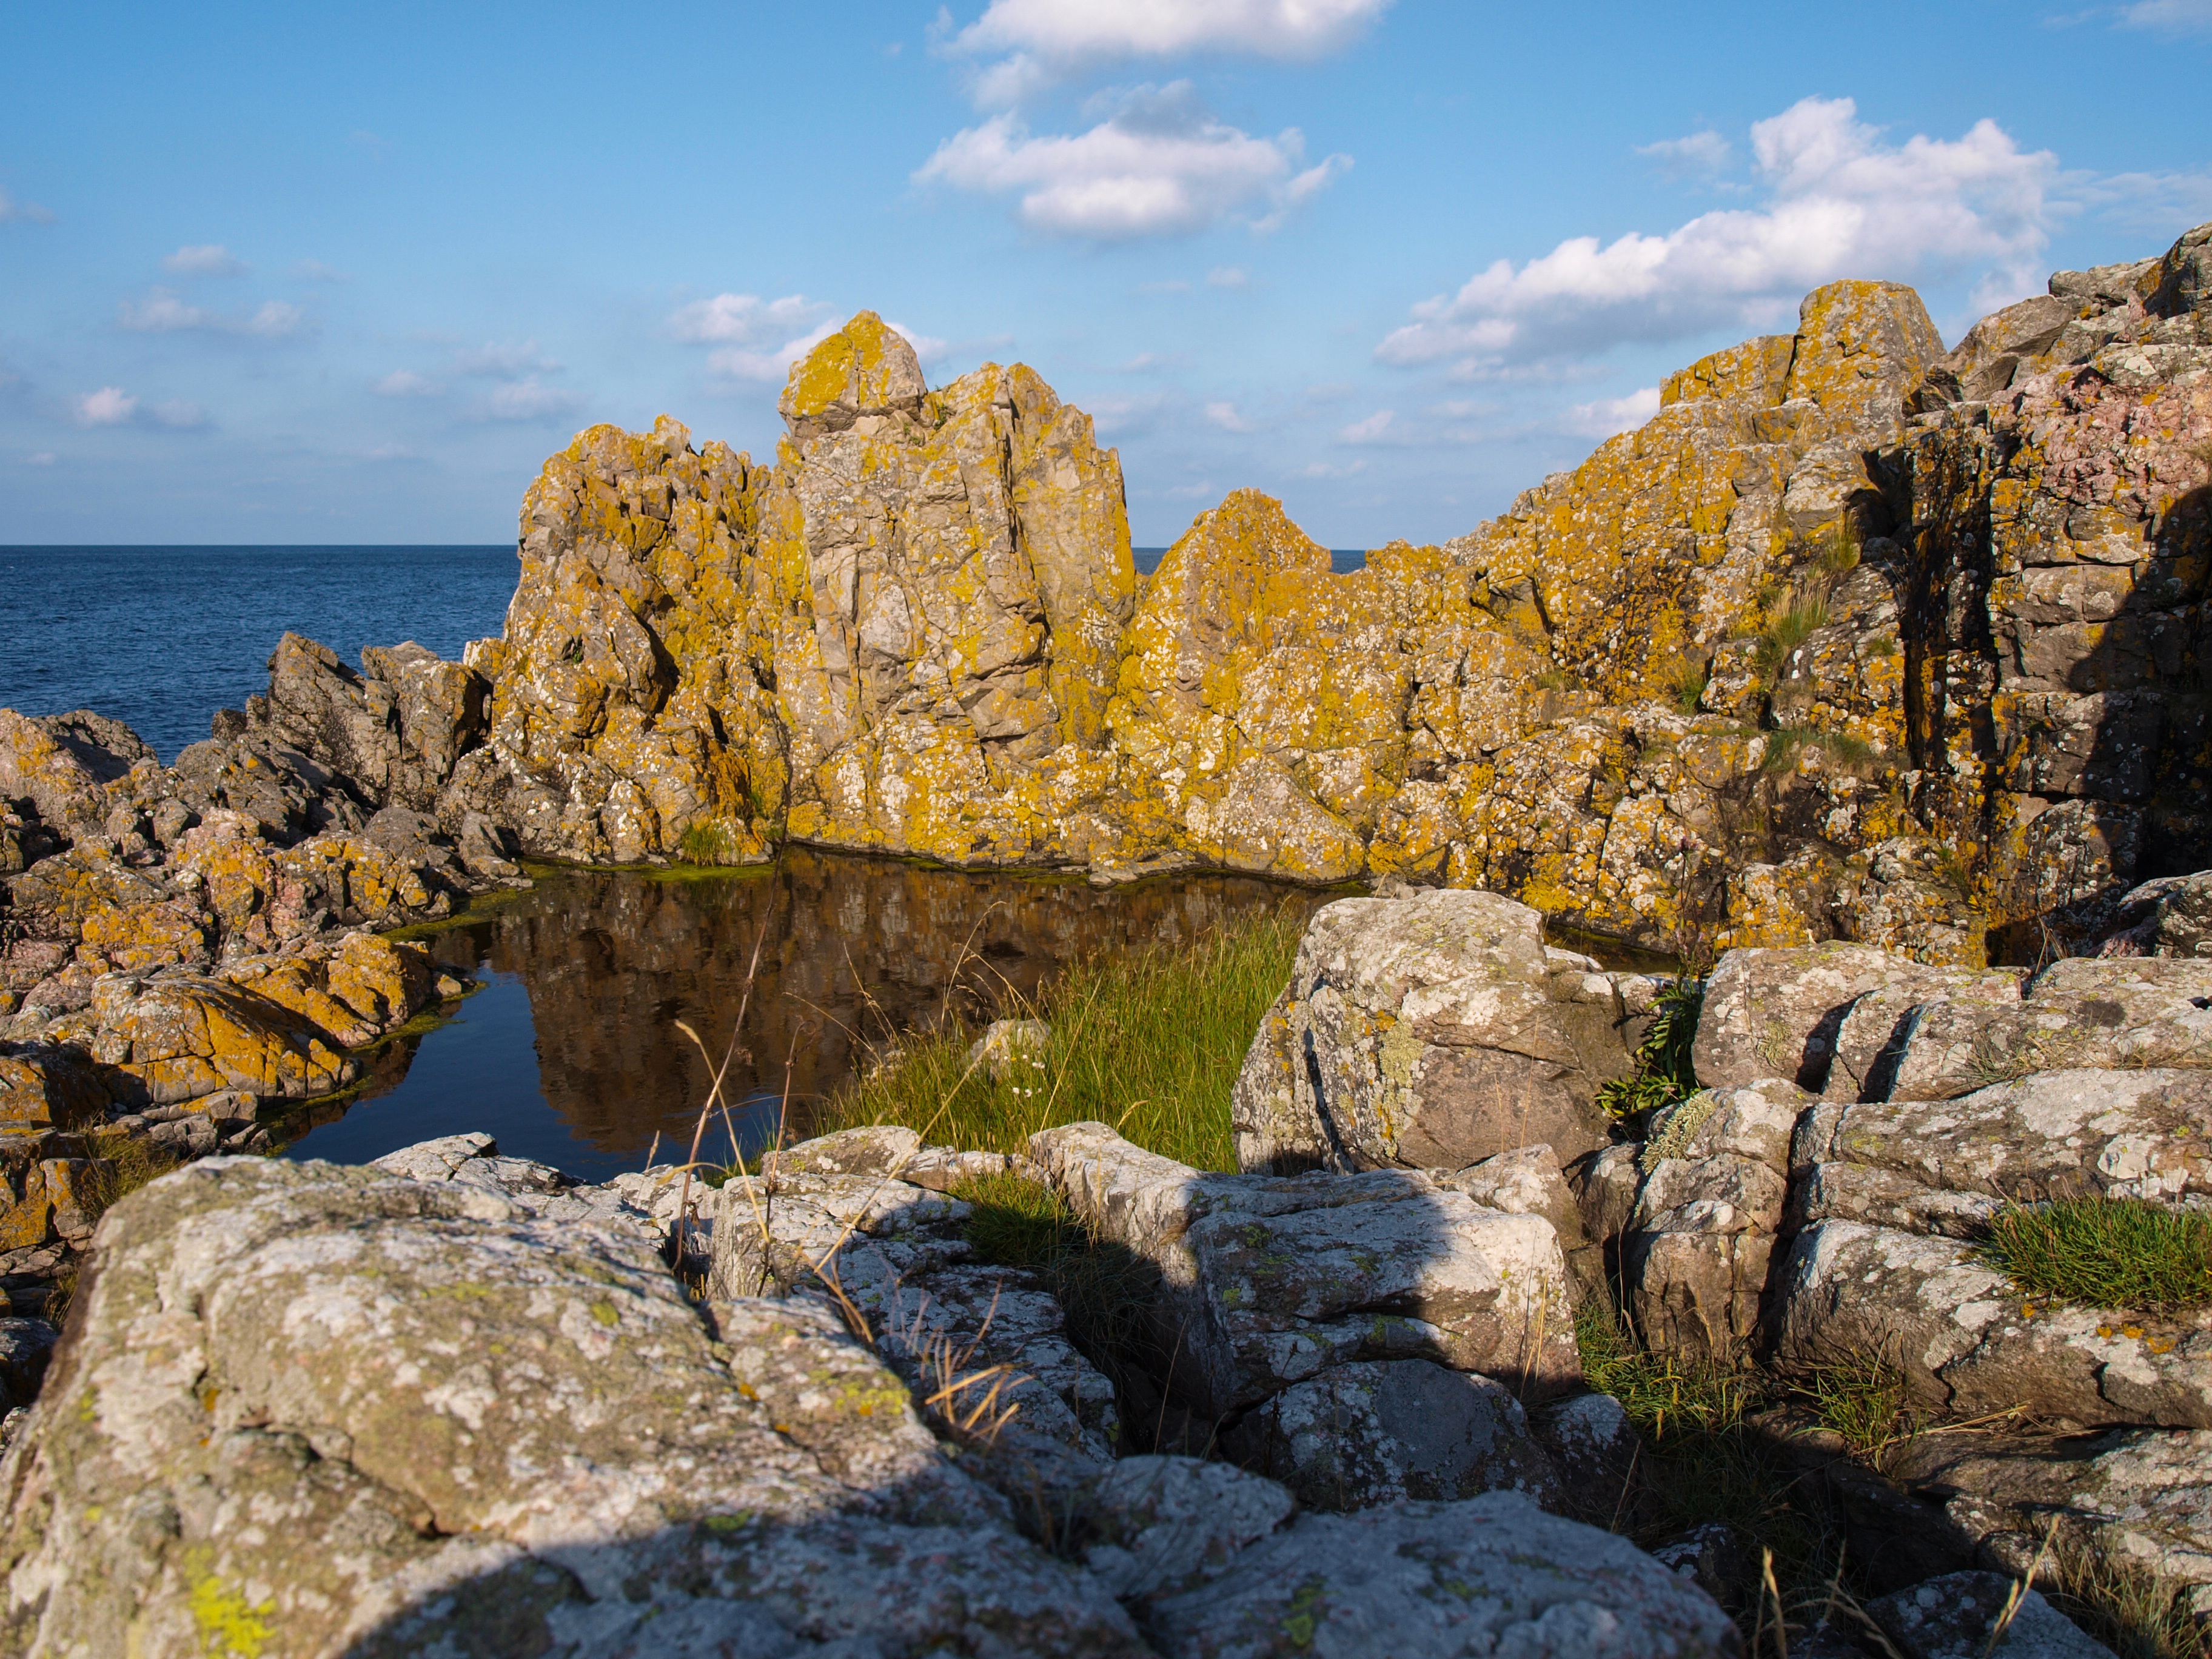
landscape, sea, coast, tree, water, nature, rock, wilderness, mountain, sky, flower, valley, mountain range, formation, cliff, autumn, park, blue, terrain, national park, material, clouds, geology, denmark, rocky coast, wadi, baltic sea, landform, geographical feature, mountainous landforms